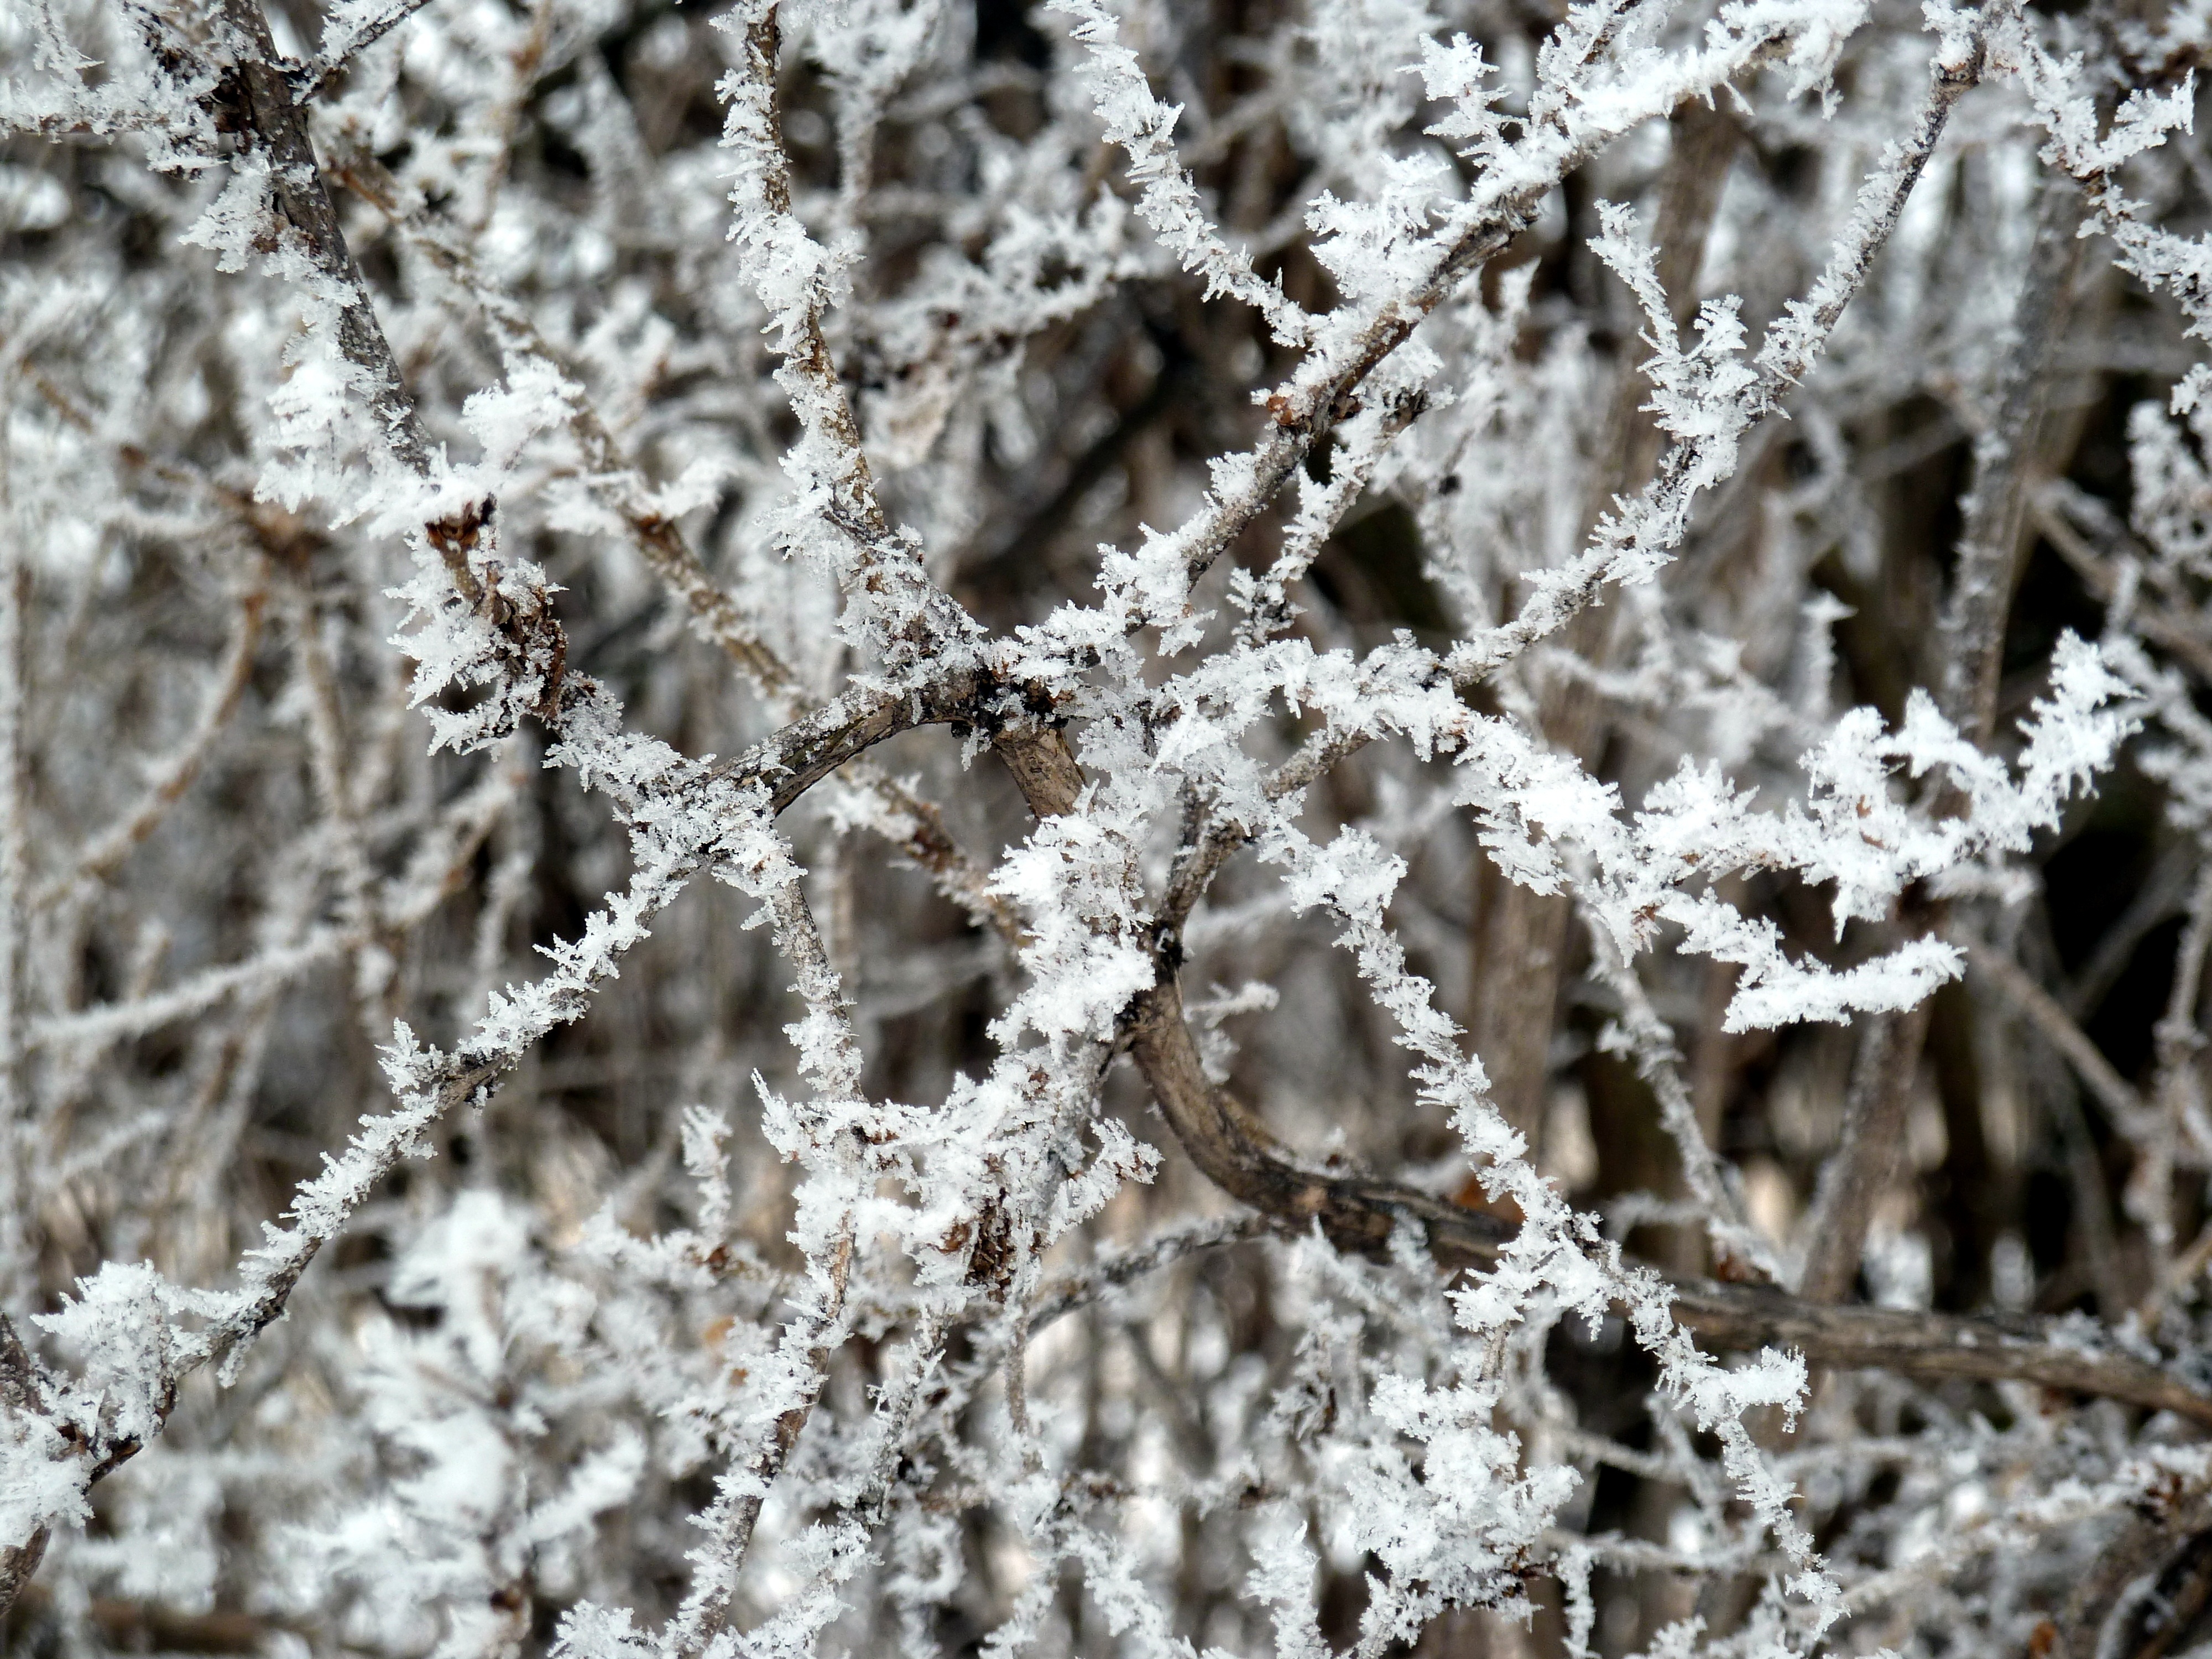
tree, nature, branch, snow, cold, winter, white, leaf, flower, frost, ice, weather, freeze, monochrome, flora, season, twig, snowflake, close up, icy, december, freezing, macro photography